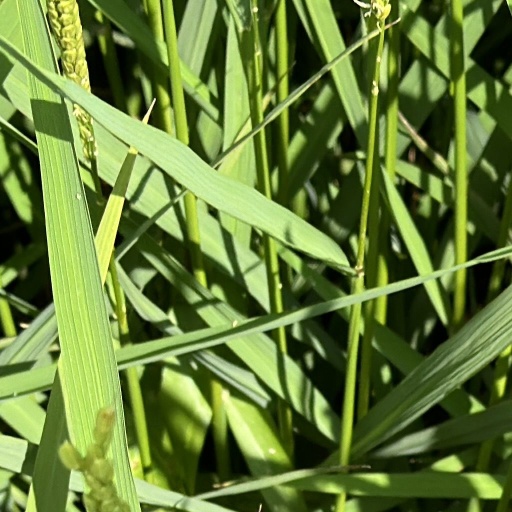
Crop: rice